Susanna Kallur

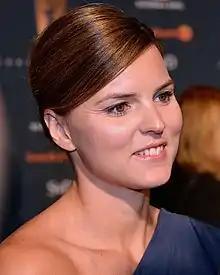
Kallur in 2013

Susanna Elisabeth "Sanna" Kallur (born 16 February 1981) is a Swedish former athlete competing mainly in sprint hurdles. She has won several international medals, including the gold medal in the 100 m hurdles at the 2006 European Athletics Championships. Kallur previously held the world indoor record for the 60 metres hurdles for 16 years (2008–2024).